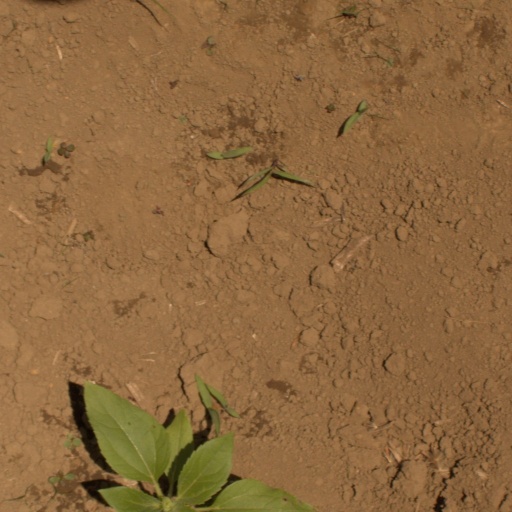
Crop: Jerusalem artichoke